William Jackson Marion

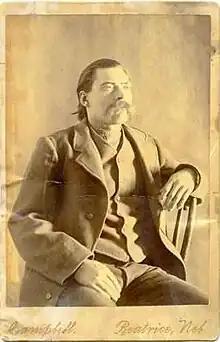
Portrait of Marion from the 1880s

William Jackson "Jack" Marion (May 13, 1849 – March 25, 1887) was an American man who was convicted of the 1872 murder of John Cameron, a Kansas native and a friend. Marion and Cameron were railroad workers who embarked on a trip to Kansas to work on the railroad in 1872. During the trip, Cameron went missing, spurring an investigation into his whereabouts. In 1873, a decomposing body was discovered in a Nebraska riverbed wearing clothing that some claimed to have belonged to Cameron, leading authorities to believe that Marion may have murdered Cameron. Years later, following a two-month trial and conviction, the state of Nebraska executed Marion for Cameron's murder in 1887.